Answer in natural language. Is Window (marked A) behind dark brown dresser? Choose between the following options: no or yes
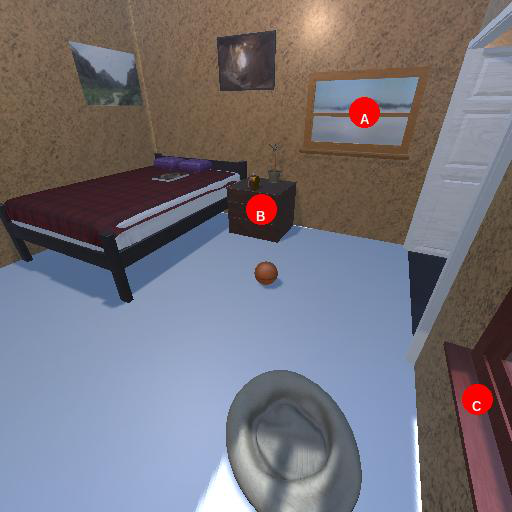
<answer>yes</answer>